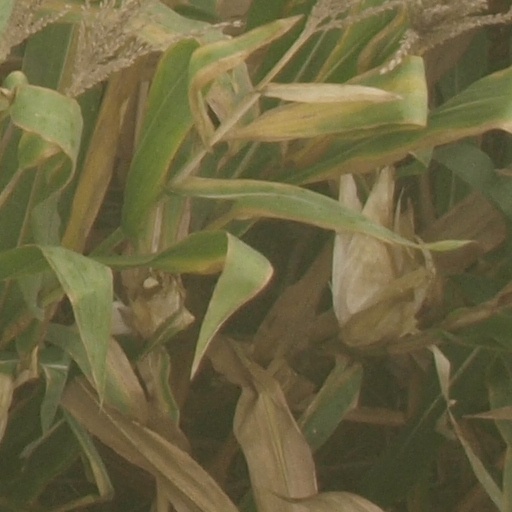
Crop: maize; corn